Mother-in-law (sandwich)

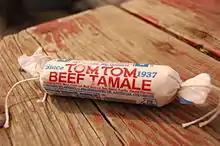
Chicago-style tamale, used to make a mother-in-law

The mother-in-law is a fast food dish of Chicago, consisting of a tamale topped with chili, served in a hot dog bun. The mother-in-law is made with Chicago's unique style of tamale, a machine-extruded cornmeal roll wrapped in paper instead of corn husks, which is typically cooked in a hot-dog steamer.